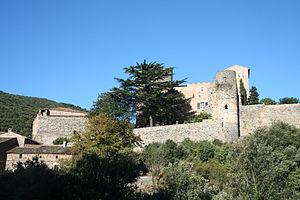
Pézènes-les-Mines (Hérault) - le château.
Pézènes-les-Mines est une commune française située dans le département de l'Hérault en région Occitanie.
Cet article recense une partie des monuments historiques de l'Hérault, en France.